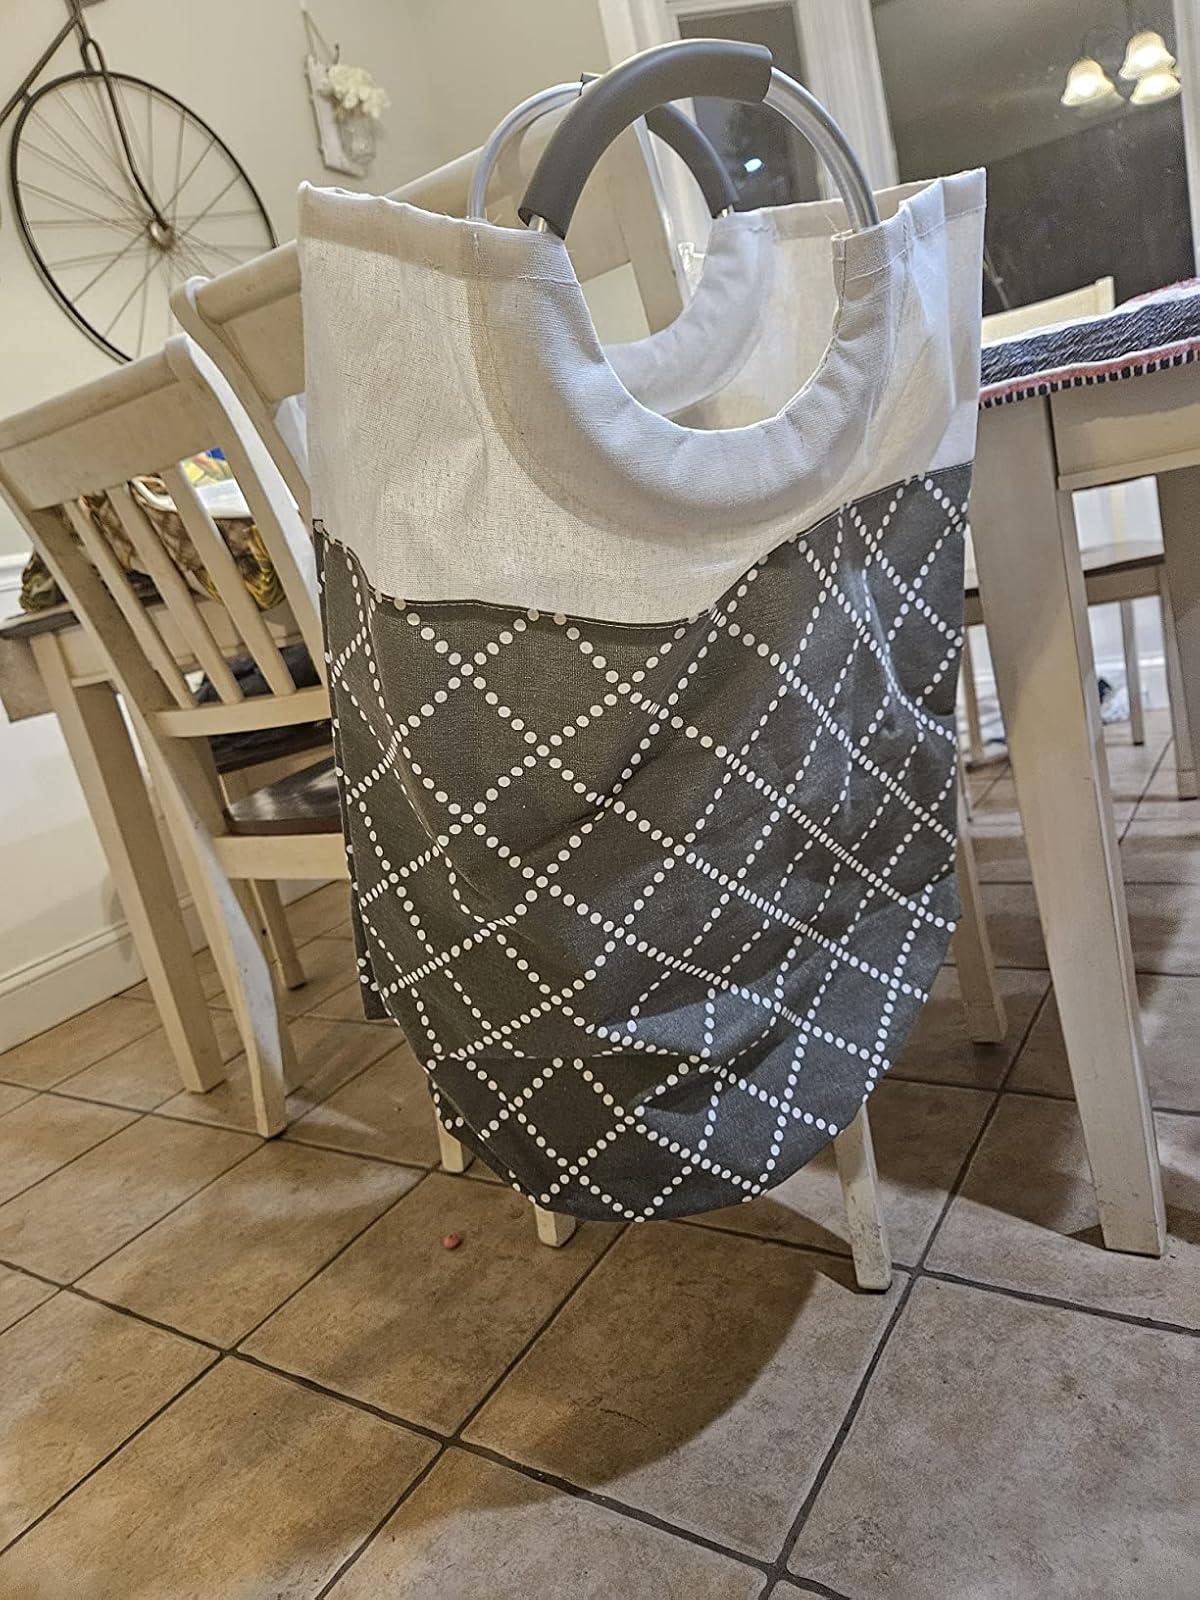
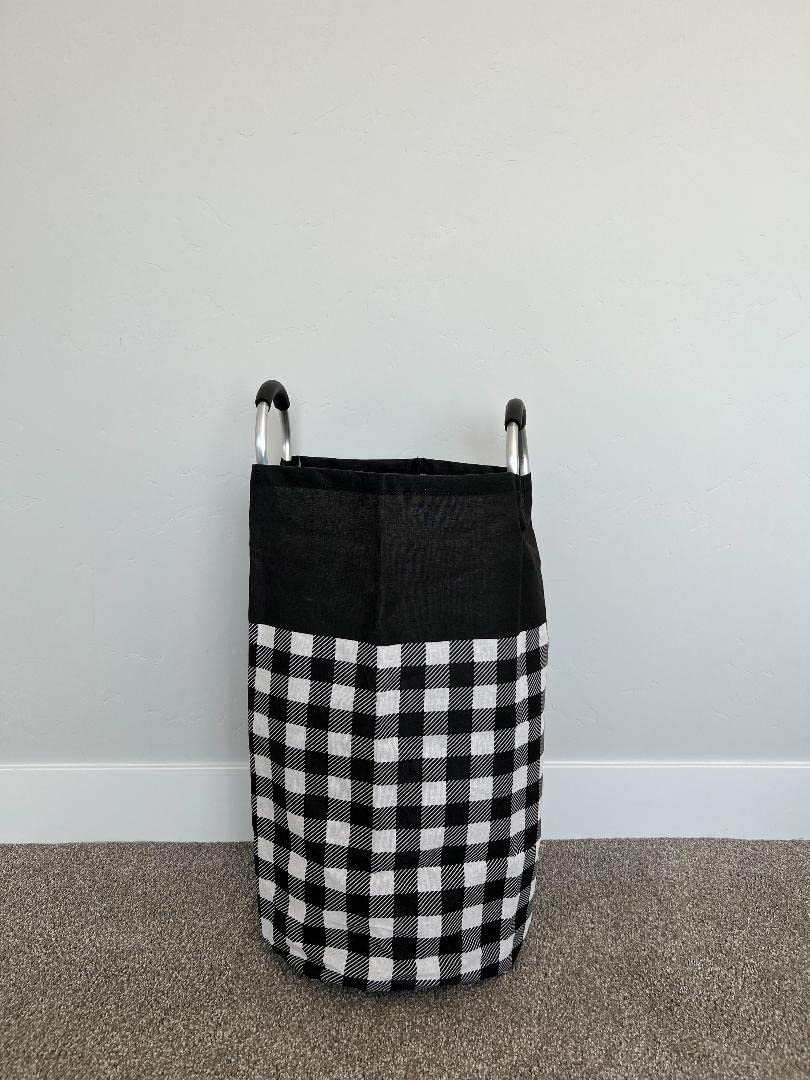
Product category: items_hamper
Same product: no